Charles Treadwell

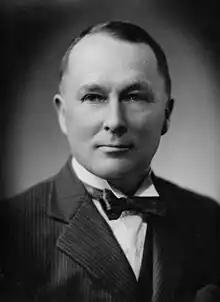

Charles Archibald Lawrance Treadwell (15 May 1889 – 30 August 1966) was a New Zealand lawyer, soldier, author and politician.